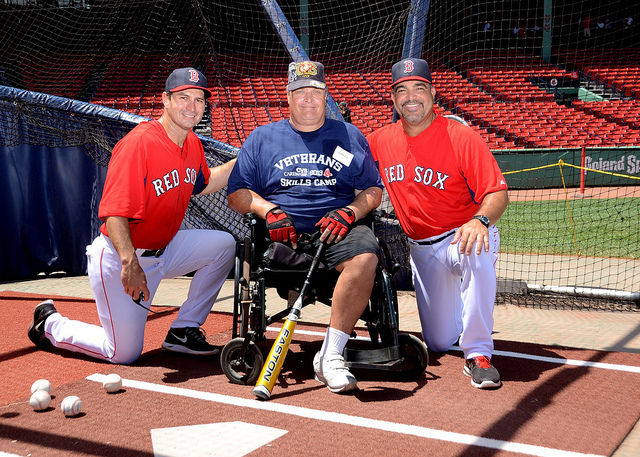
người đàn ông đang ngồi trên xe lăn ở chính giữa hai cầu thủ bóng chày với cây gậy trong tay